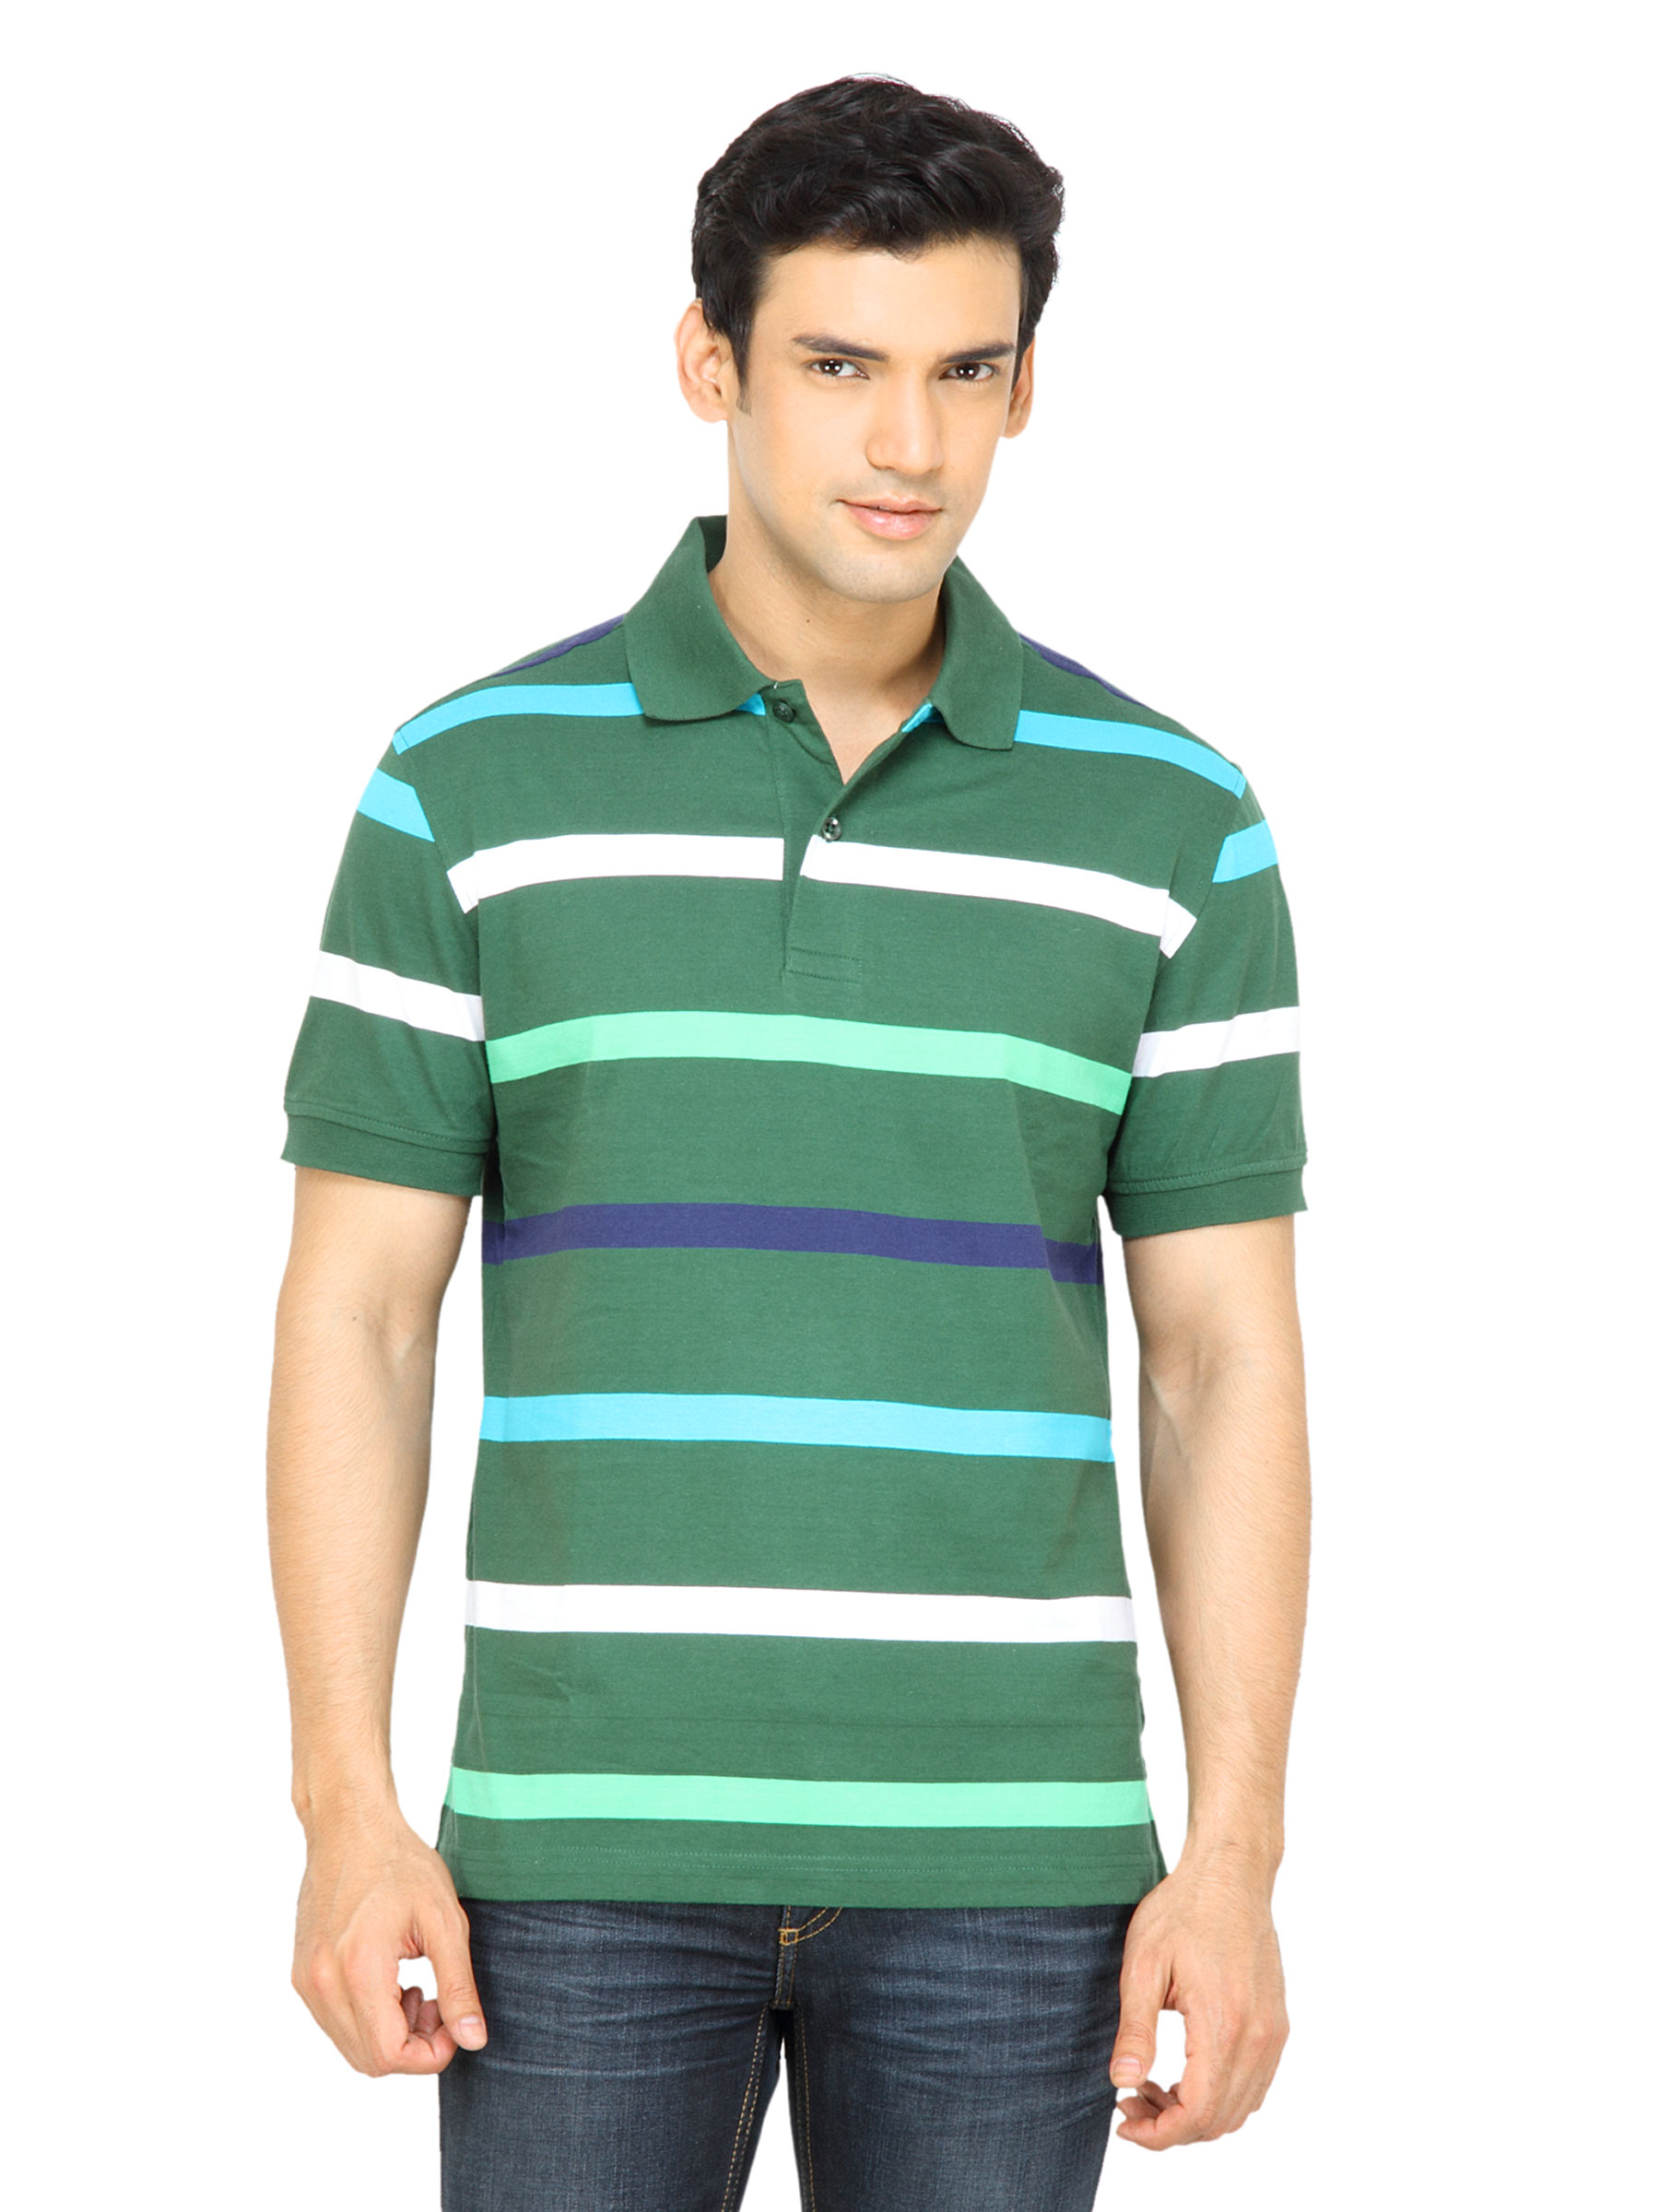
Wills Lifestyle Men Striped Green T-shirt
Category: Apparel / Topwear / Tshirts
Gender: Men
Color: Green
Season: Fall 2011
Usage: Casual